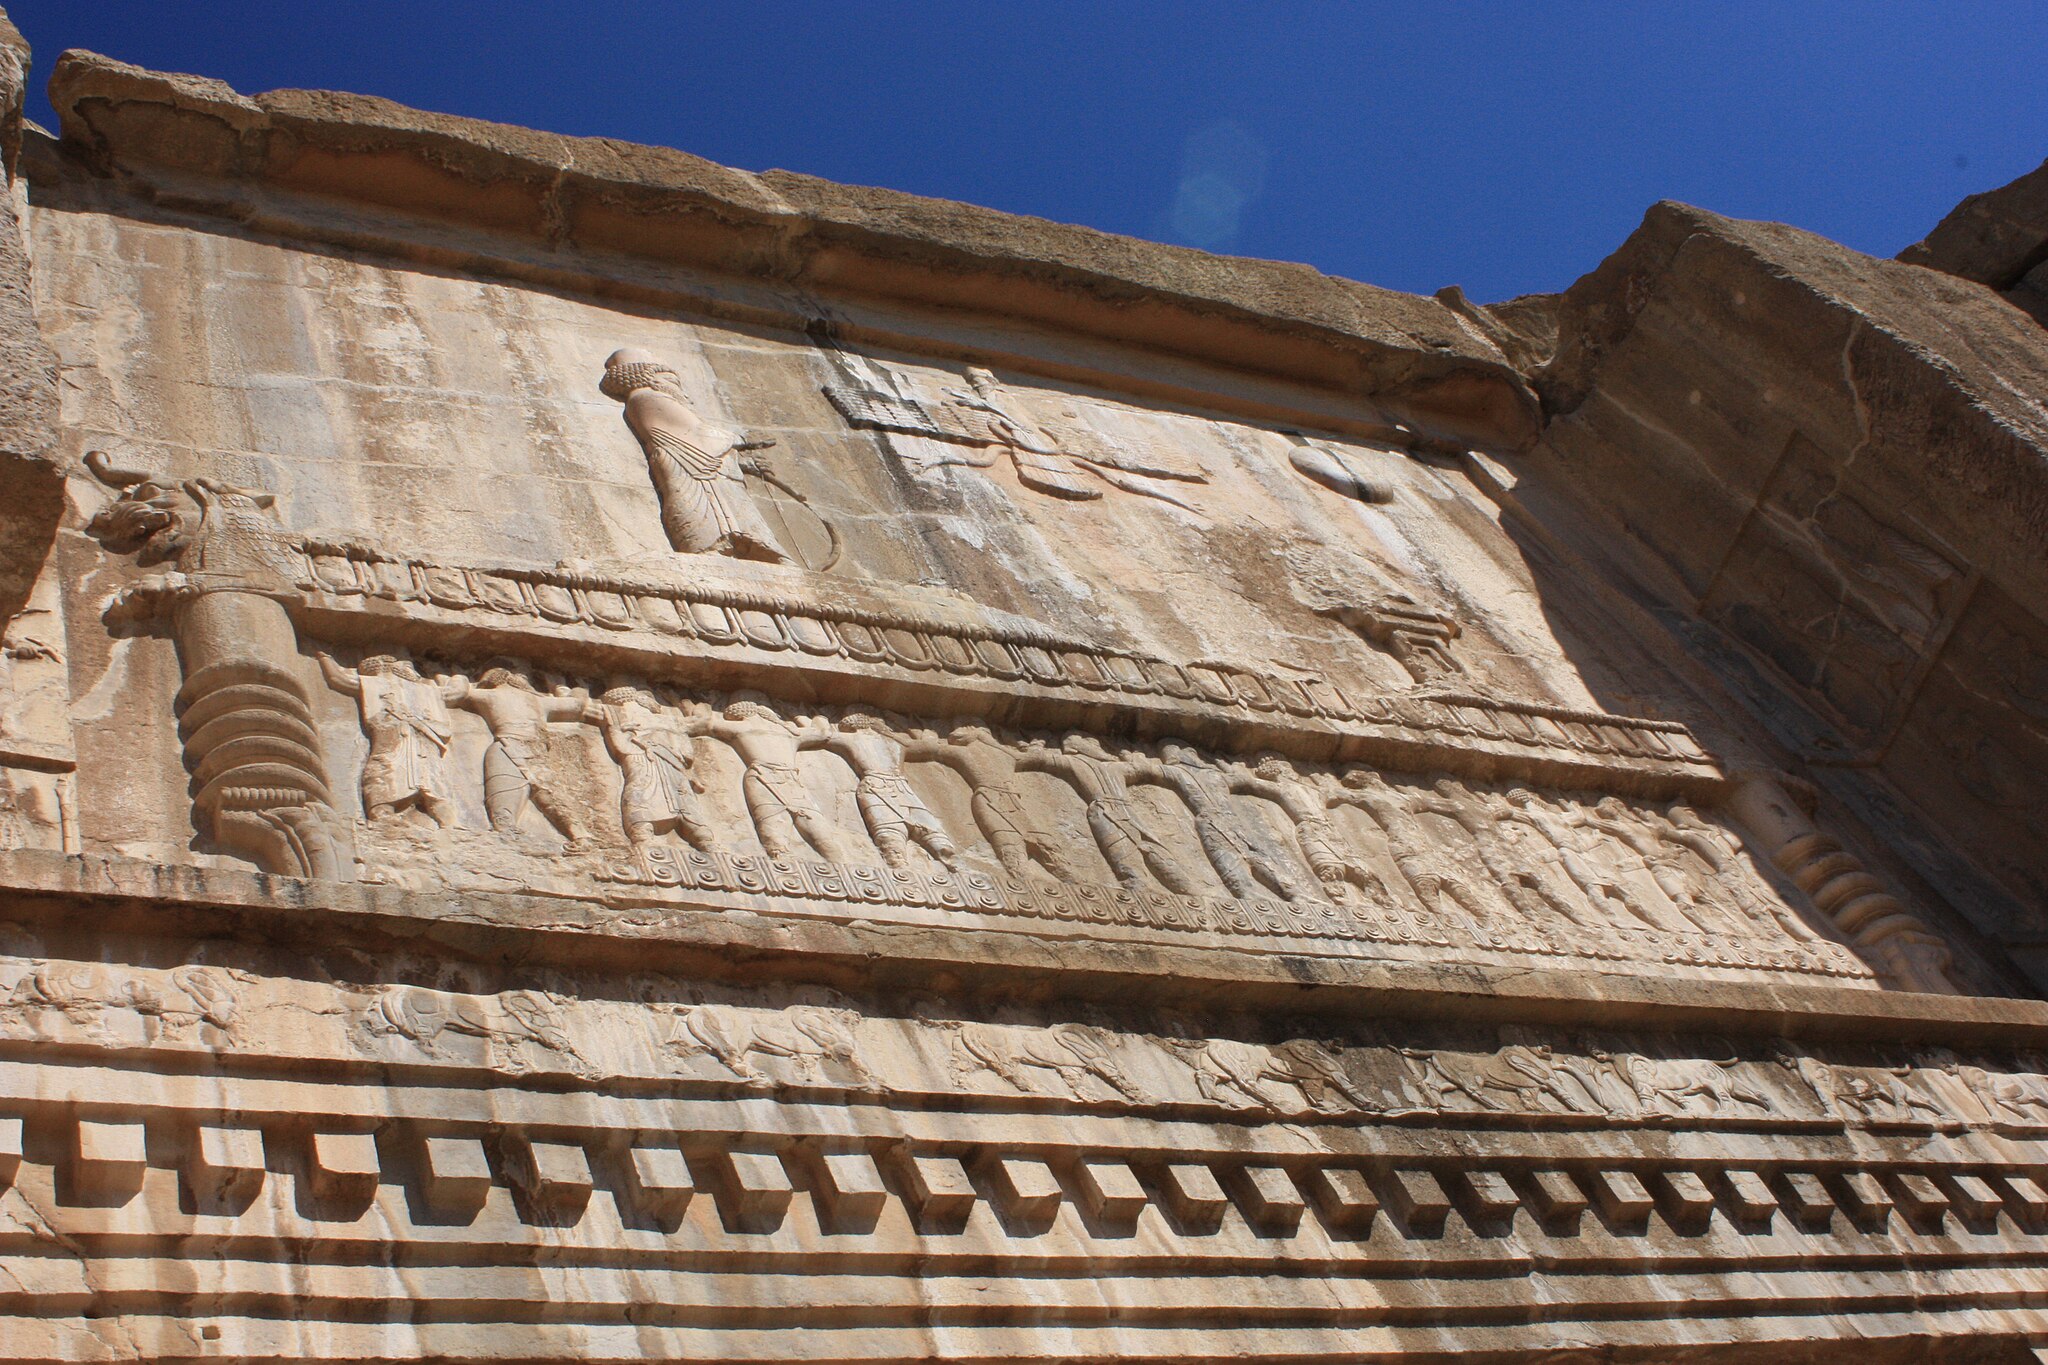
Title: Takhtejamshid 1210
Description: Persepolis in Shiraz
Date: 2009-04-03
Categories: GFDL, Taken with Canon EOS 450D, Tomb of Artaxerxes III, License migration redundant, Self-published work, 2009 in Persepolis, Achaemenids warriors, Reliefs of Faravahar in Persepolis, Reliefs of Ahura Mazda